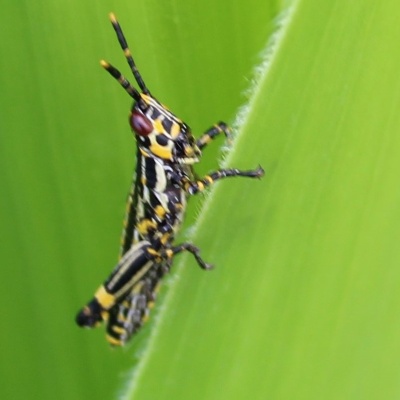
Crop: Maize
Condition: grasshoper